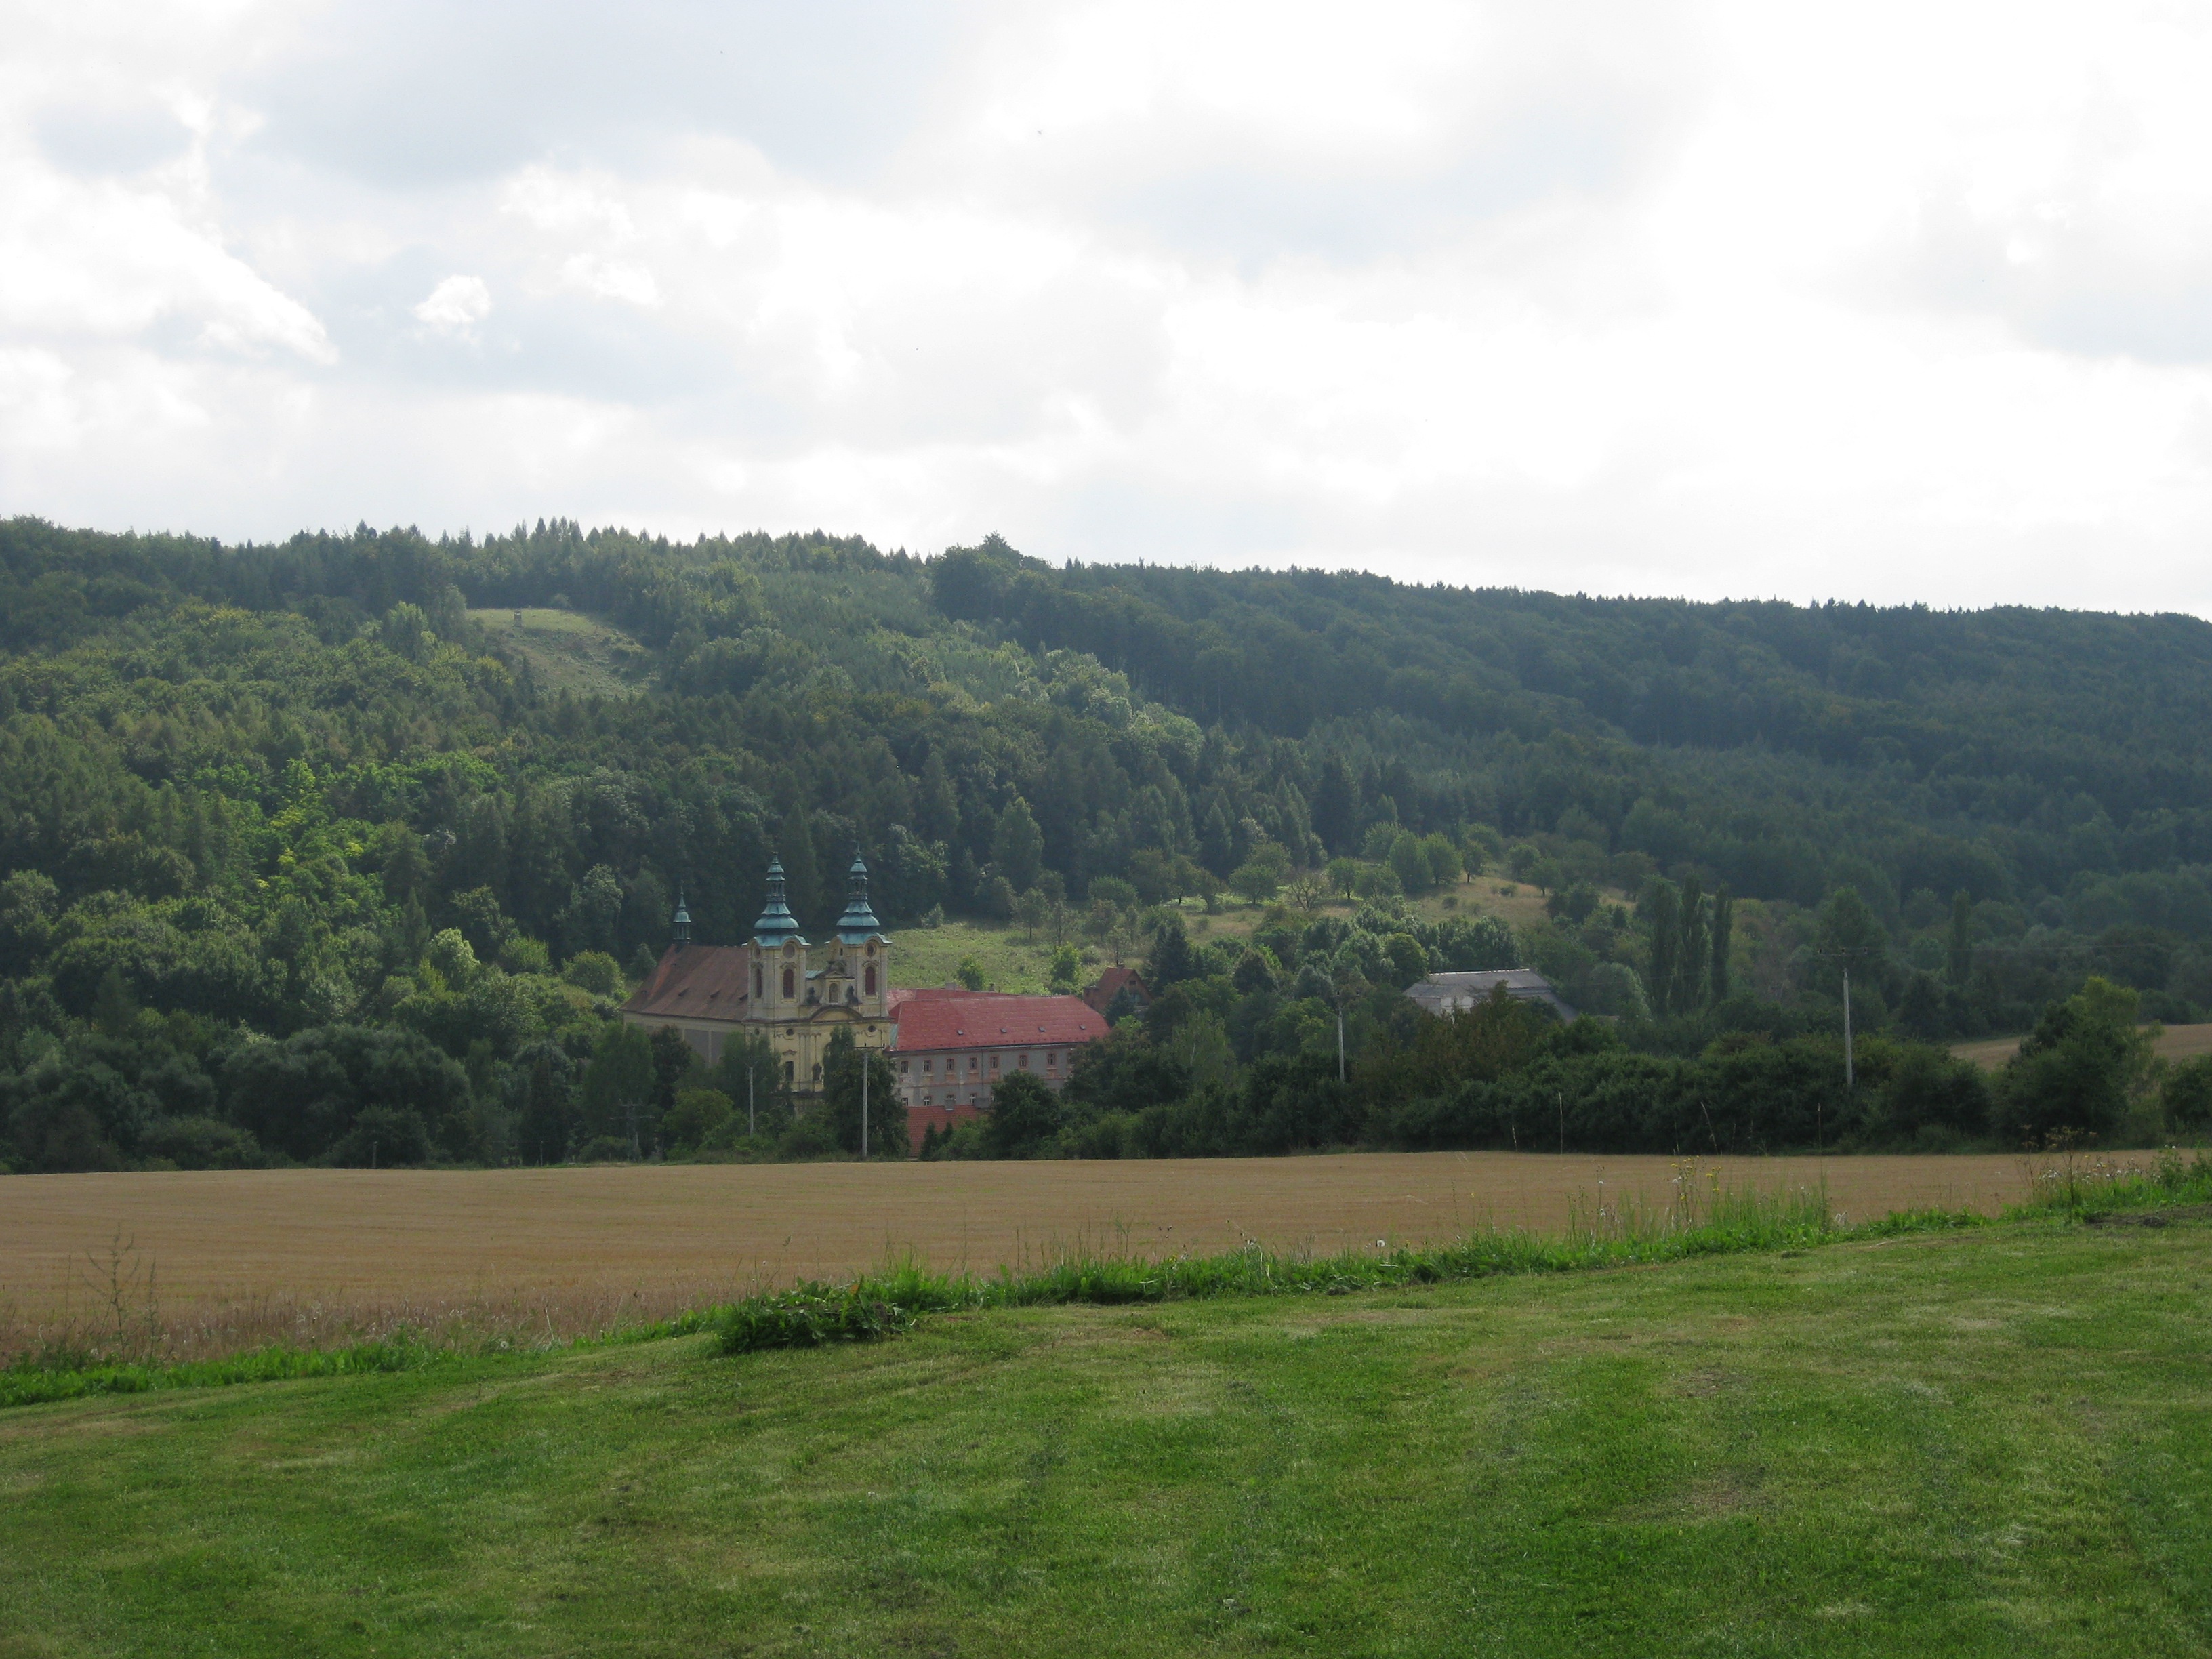
landscape, forest, mountain, field, farm, meadow, hill, monument, village, pasture, church, reservoir, agriculture, highland, plain, rural area, things to do, mountainous landforms, land lot